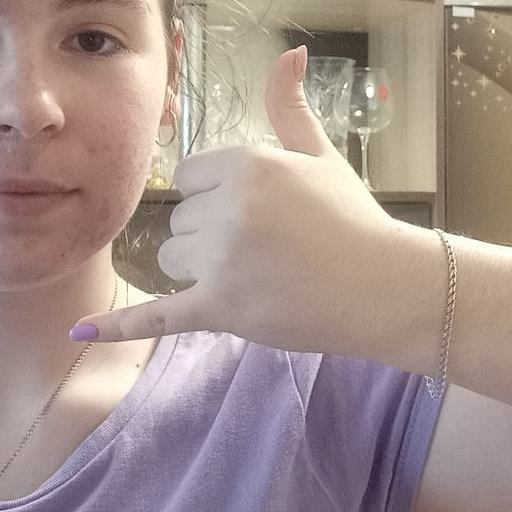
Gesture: call